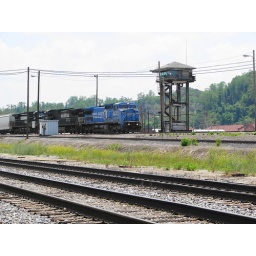
NS former Conrail locomotive leads mixed train past tower in yard Asheville, North Carolina, May 2007